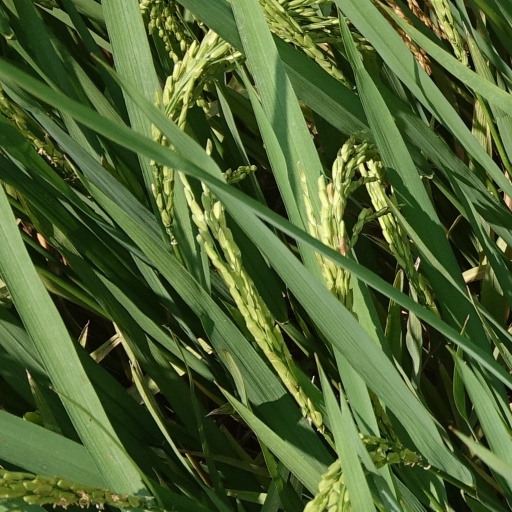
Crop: rice